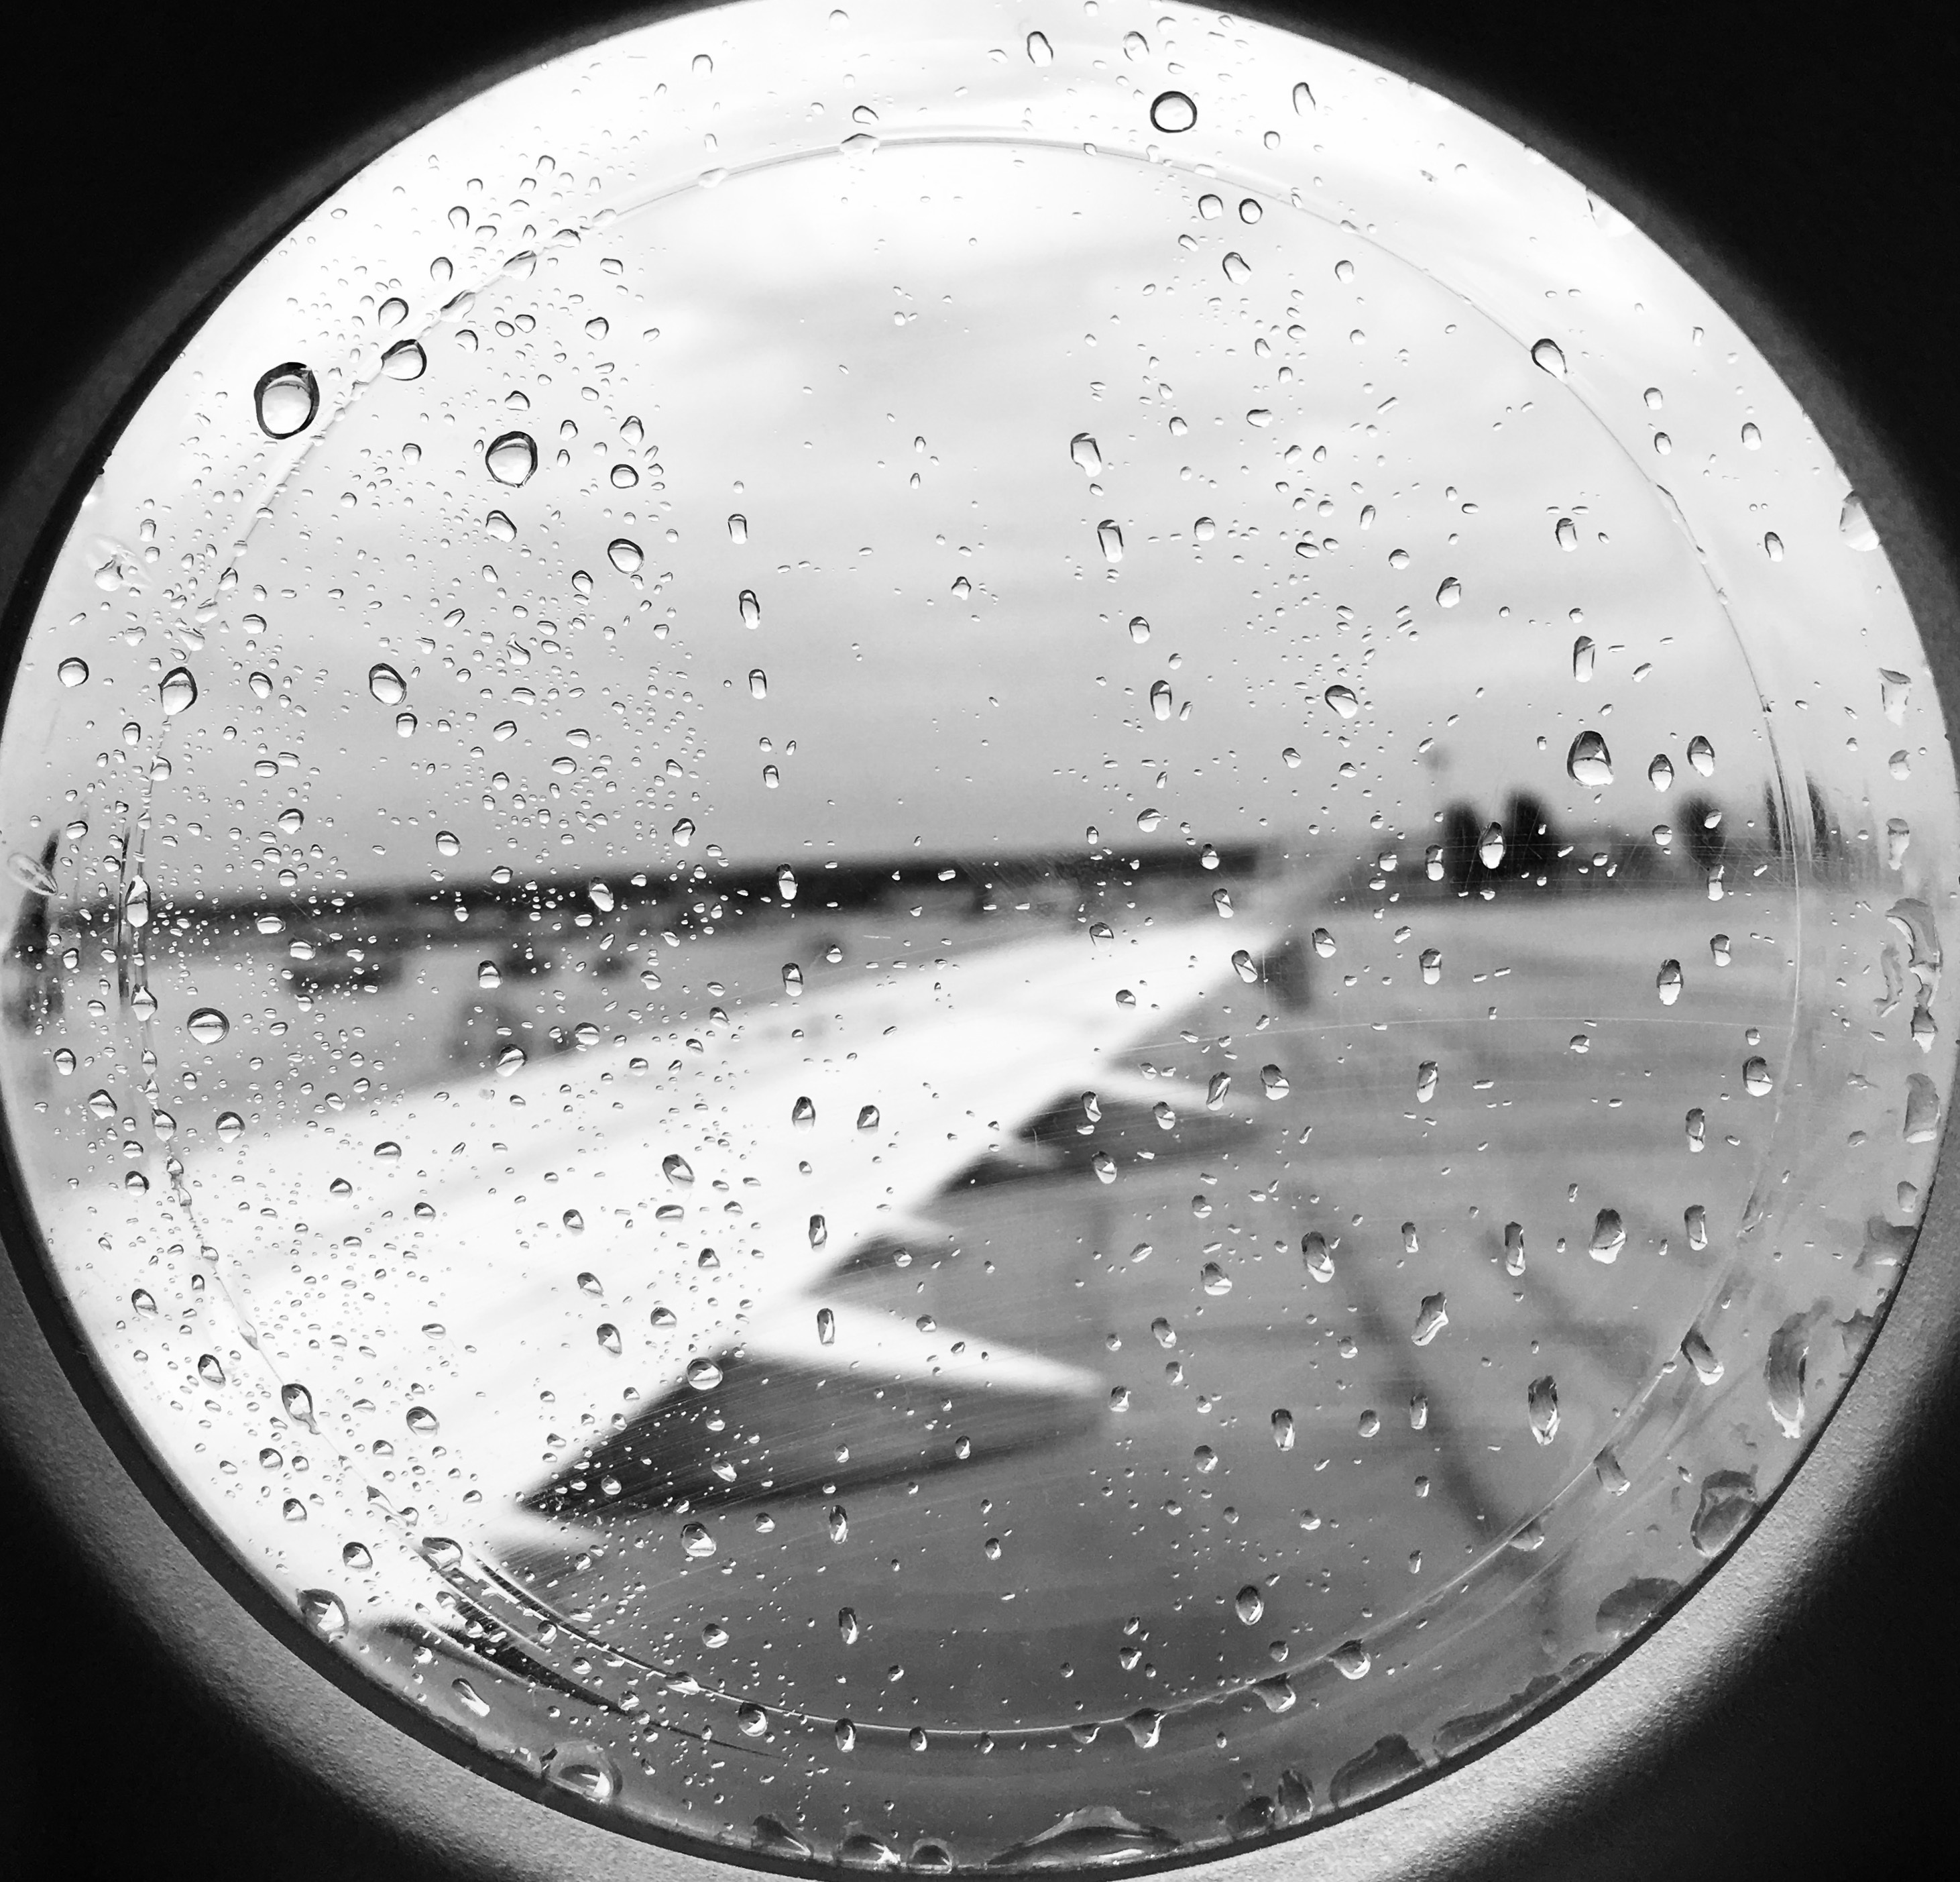
light, black and white, white, photography, line, reflection, black, monochrome, circle, close up, shape, monochrome photography, atmosphere of earth